Chinese paper cutting

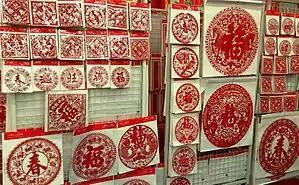
Chinese paper cuttings in a shop.

The traditional art of paper cutting in China may date back to the 2nd century CE, when paper was invented by Cai Lun, a court official of the Eastern Han dynasty. On May 20, 2006, paper cutting has been officially listed as one of the earliest intangible cultural heritage of China, issue by Shanxi Culture Department. It is put on the UNESCO Representative List of the Intangible Cultural Heritage of Humanity in 2009.